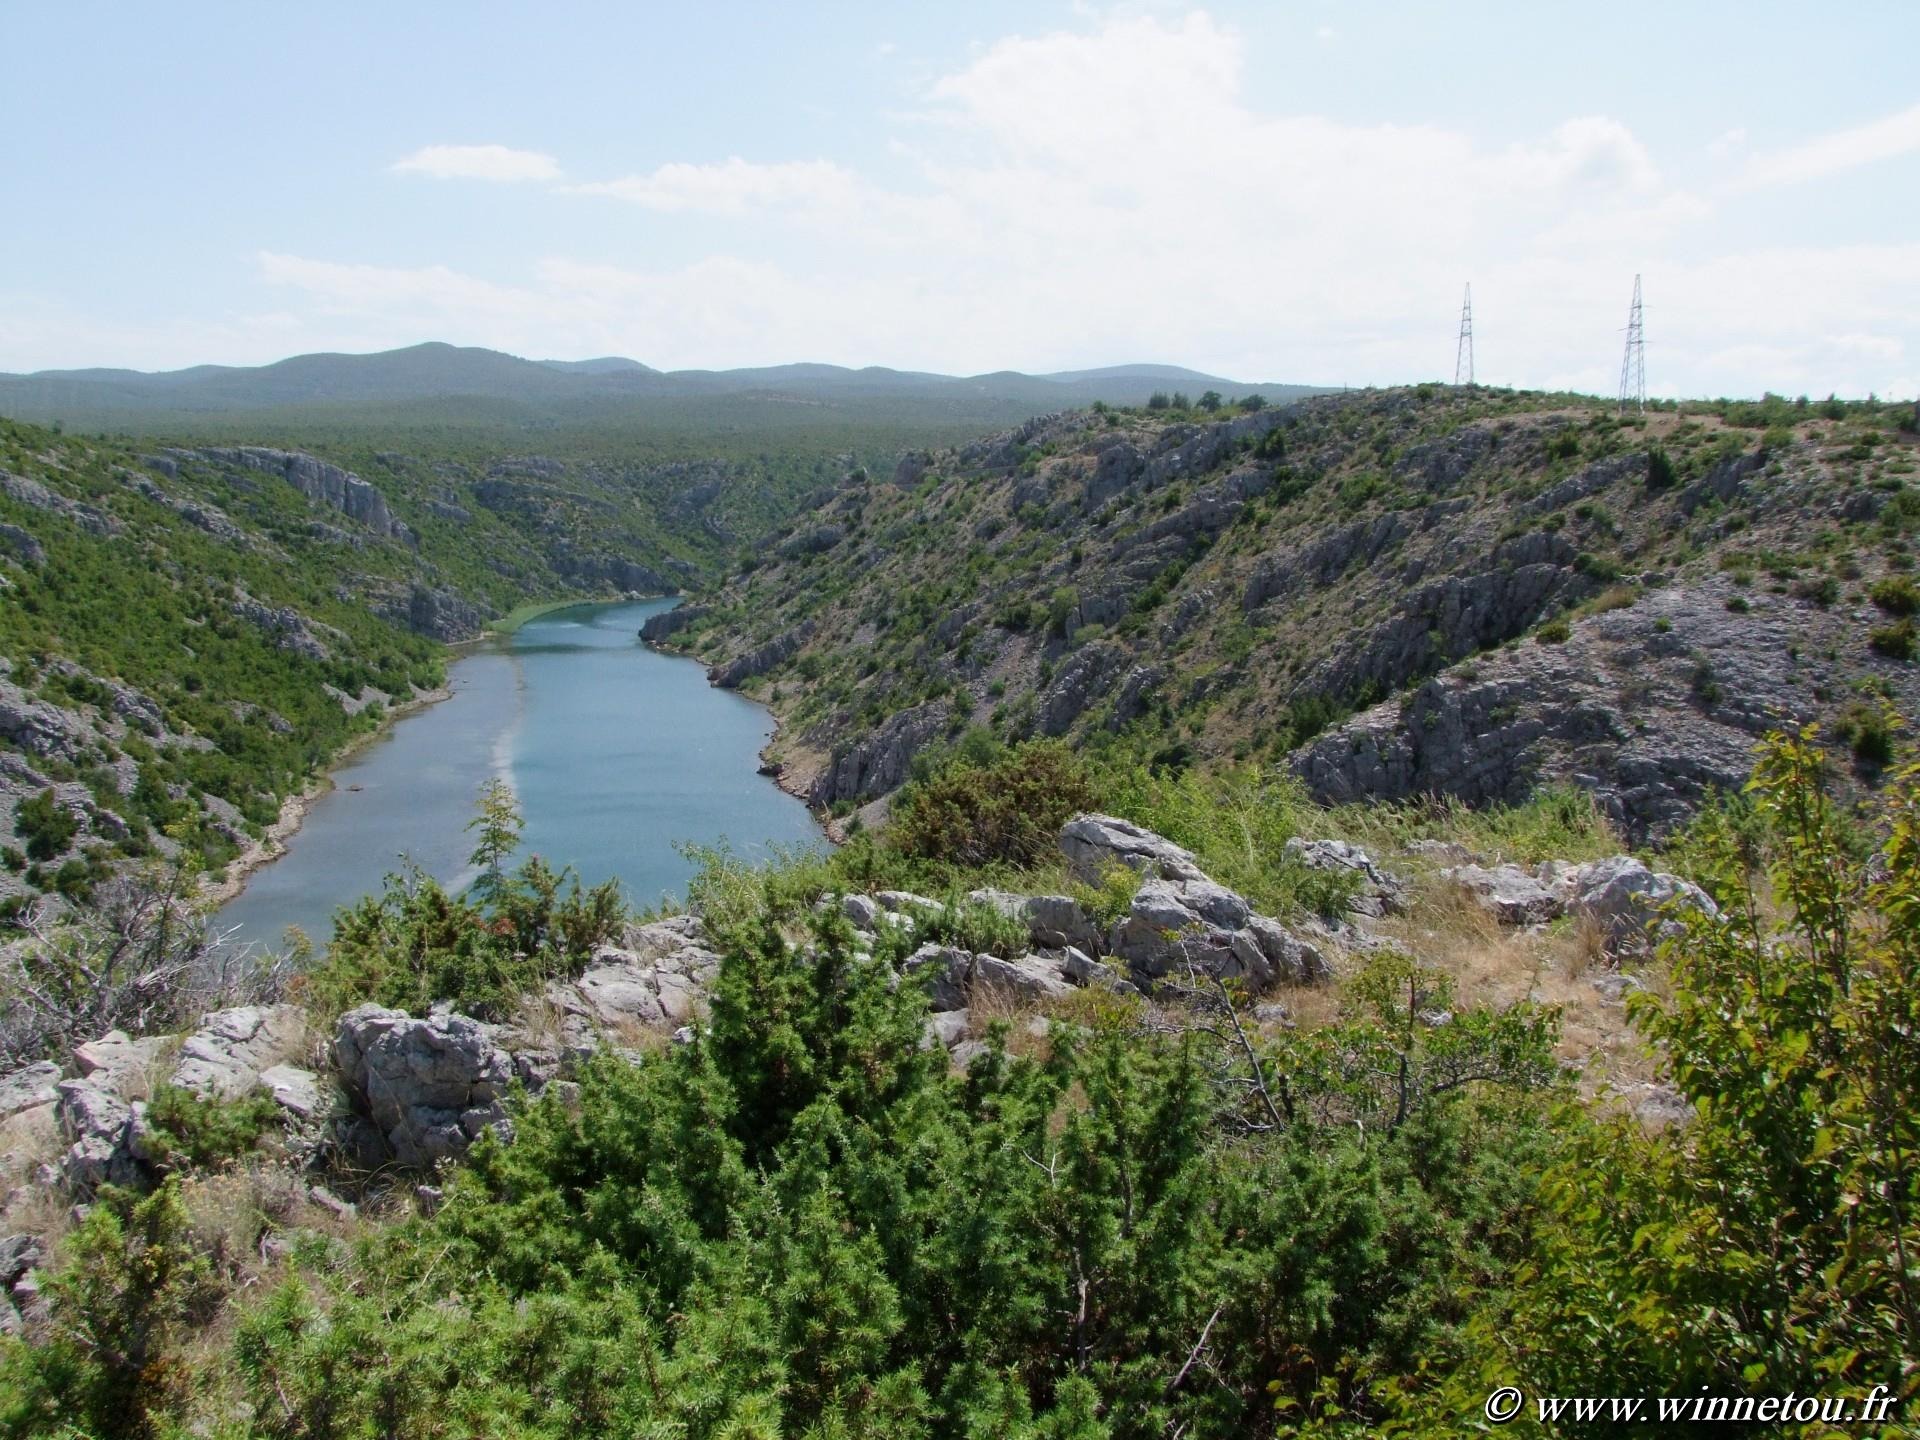
mountain, lake, river, valley, cliff, fjord, reservoir, ridge, croatia, plateau, loch, ecosystem, tarn, nature reserve, mabel, zrmanja, geographical feature, winnetou, coffee tea, old shatterhand